Hallyards Castle

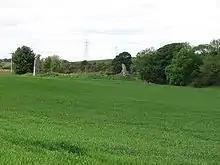
Ruins of Halyards Castle

Hallyards Castle ( "the yards at the hall"), located to the north-west of the village of Auchtertool, is reputed to have been a hunting seat of Malcolm Canmore. With the establishment of the Roman Church, Halyards became the local residence of the Bishops of Dunkeld; it remained so until the first lay proprietor took possession in 1539.